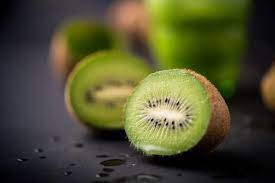
Label: Kiwi